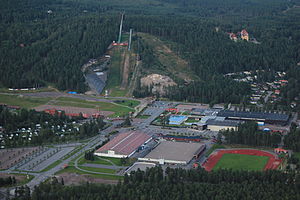
Falun / Billedgalleri
Falun har lagt navn til kommunen Falu kommun i Dalarna i Sverige og er residensby i Dalarnas Län. Byen har 37.291 indbyggere, og hele kommunen har ca. 56.000 indbyggere.